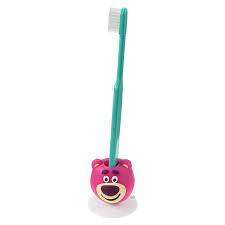
Waste category: trash